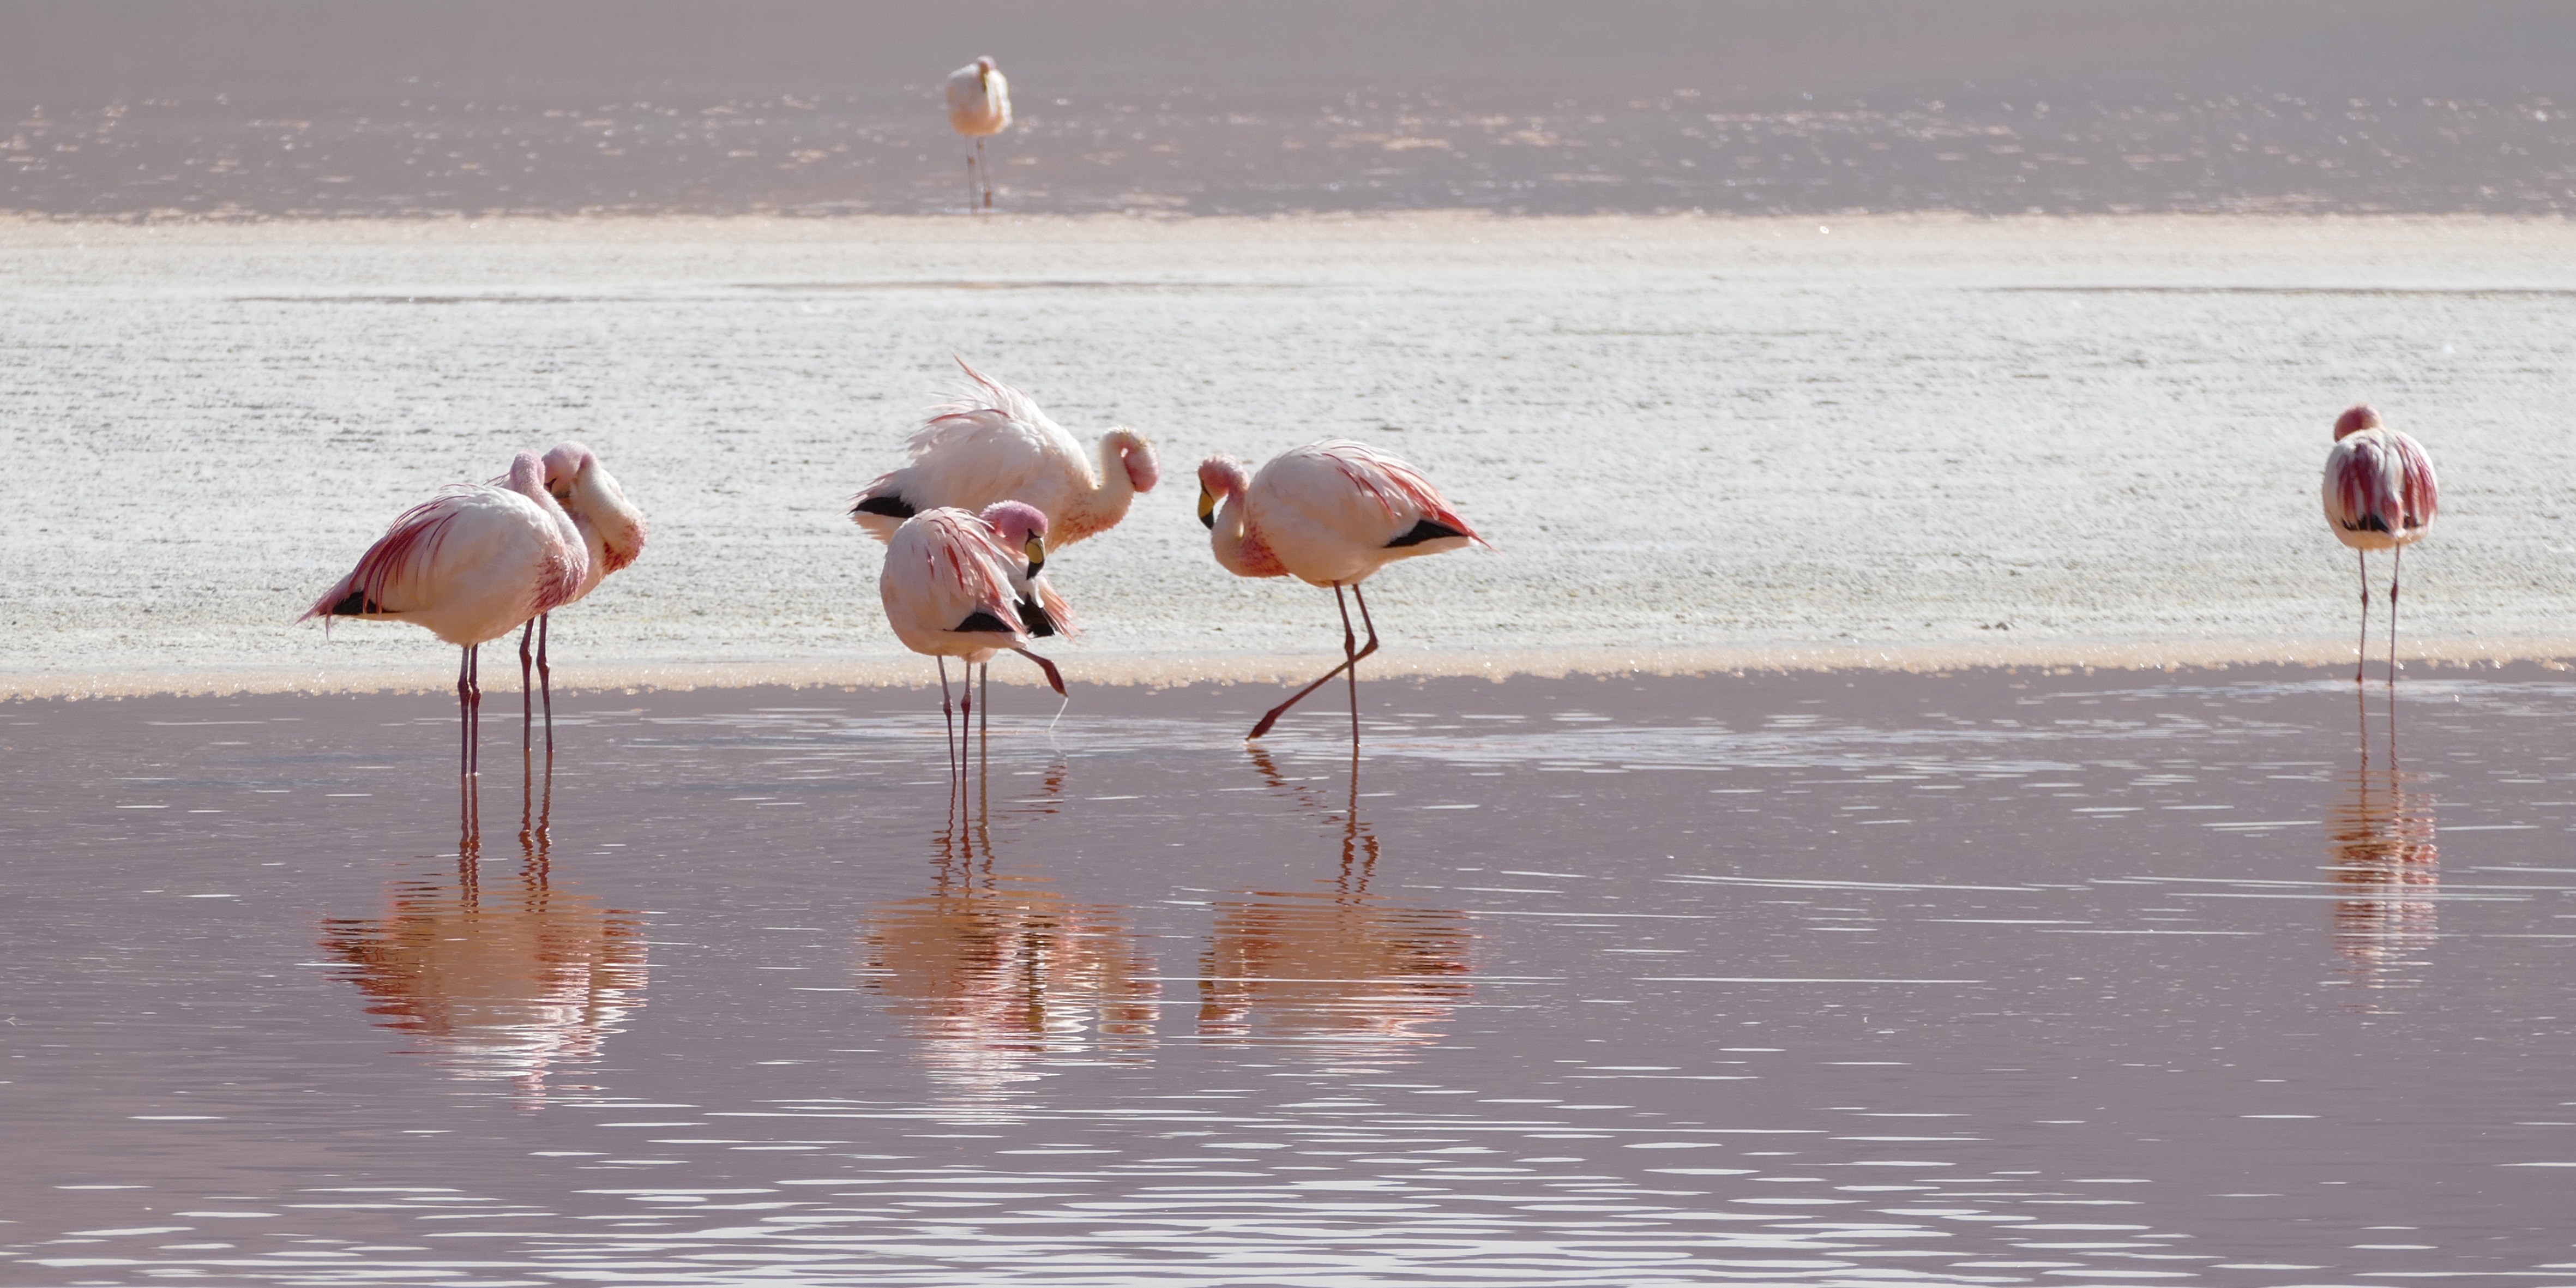
sea, bird, lagoon, flamingo, vertebrate, water bird, flamingos, bolivia